Peña Cebollera

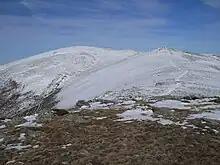
Cebollera Vieja

Peña Cebollera, Cebollera Vieja or pico de las Tres Provincias is a mountain which is part of Sierra de Ayllón mountain range in Sistema Central system of mountain ranges. A tripoint related to the autonomous communities of Madrid, Castilla–La Mancha and Castile and León is located on this elevation. The height of this landform is 2,129 metres (6985 feet).